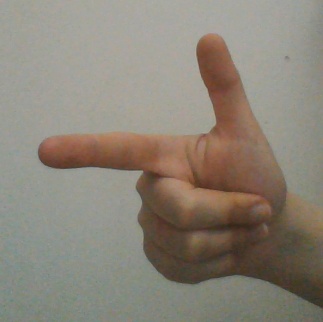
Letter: yaa